Beaumont Independent School District

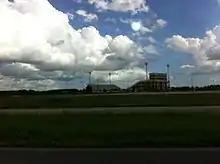
Beaumont ISD Memorial Stadium

Beaumont Independent School District is a U.S. public school district serving Beaumont in Southeast Texas. The district originated in the annexation of the former Beaumont ISD by the South Park Independent School District after its trustees voted in 1983 to dissolve it as the culmination of a struggle over desegregation of both districts. The original Beaumont ISD had previously absorbed the smaller French ISD.